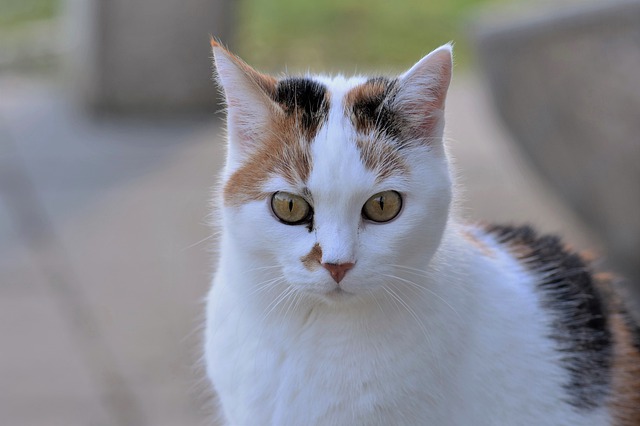
Label: gatto